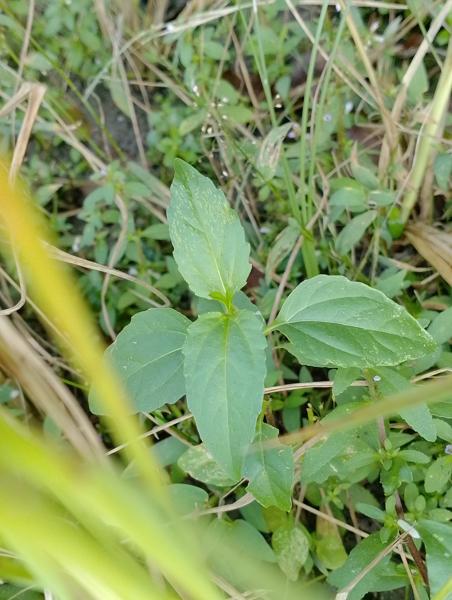
Weed species: Synedrella nodiflora